Welsh Streets, Liverpool

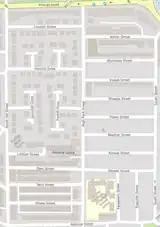
OpenStreetMap of the Welsh Streets region

Council survey data published in 2005 showed the Welsh Streets were broadly popular with residents and in better than average condition, but the council nevertheless recommended demolition because of a perceived over-supply of obsolete terraced houses in Liverpool. When residents were consulted over the clearance plans in 2005, a 58% majority favoured retaining the houses over demolition. In Madryn Street alone, residents voted 33-1 against demolition plans.